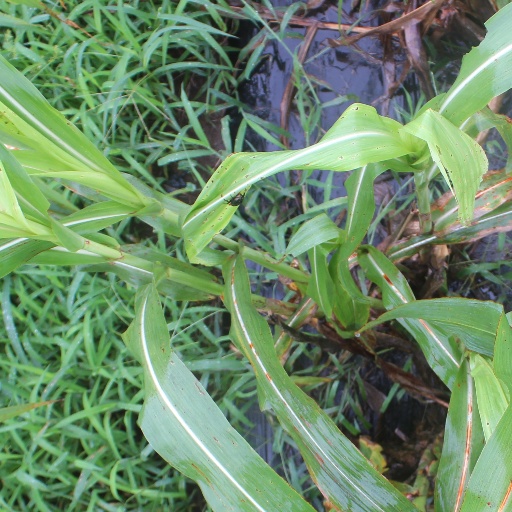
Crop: sorghum